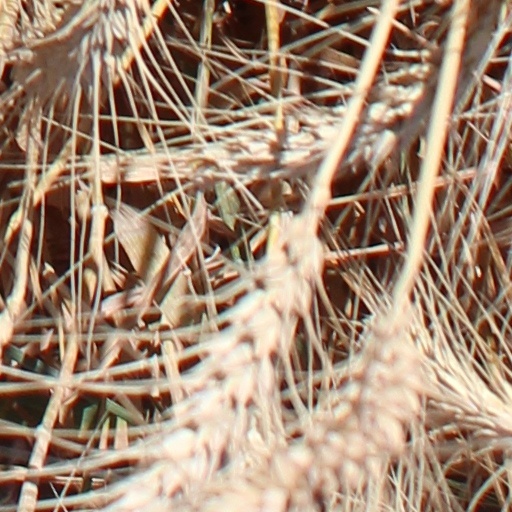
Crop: wheat